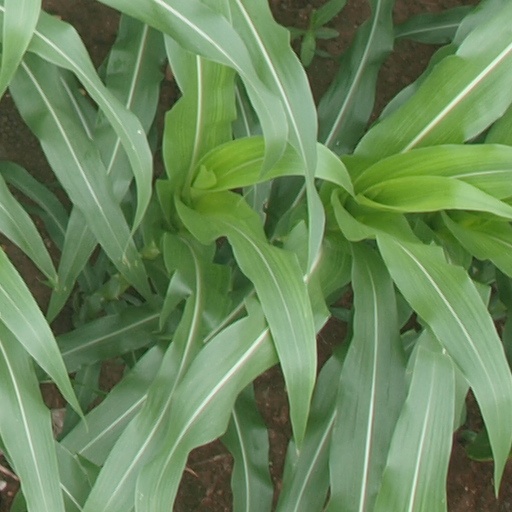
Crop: maize; corn